Siege of Ypres (1383)

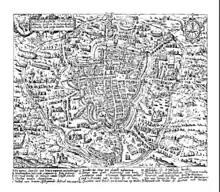
Ypres during the Bishop of Norwich's siege. The illustration, a reproduction of an engraving published in 1610, shows the siege in progress

The siege of Ypres occurred between 8 June and 8 August 1383 as part of Despenser's Crusade and the Revolt of Ghent (1379–1385). It was conducted by English forces and forces from the Flemish city of Ghent. The siege was a failure.